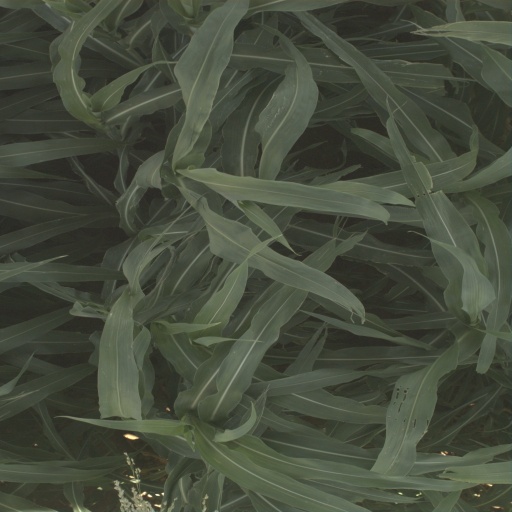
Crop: sorghum